University of Aberdeen School of Medicine and Dentistry

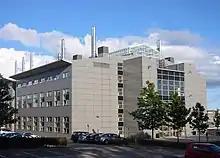
The Institute of Medical Sciences, where medical science research is performed

The school also offers a large variety of postgraduate degrees, including Applied Health Sciences, Master in Public Health, Global Health and Management, Human Nutrition, Clinical Nutrition, Health Economics for Health Professionals, Health Psychology, Medical Sciences, Molecular Medicine, Microbiology, Immunology and Immunotherapy, Cardiovascular Science and Diabetes, Reproductive and Developmental Biology, Biotechnology, Bioinformatics and Bio-business, Microbiology, Medical Physics, Medical Imaging, Industrial Biotechnology, Clinical Pharmacology, Drug Discovery and Development, Precision Medicine and Pharmacological Innovation, Advanced Clinical Practice, Clinical Education, Special Care Dentistry, Advanced Restorative Dental Practice and Physician Associate programmes. Postgraduate degrees are offered as taught courses, generally leading to the degree of Master of Science (MSc), and as research degrees either at a master's (MSc, MRes, ChM) level or at doctoral (PhD, MD) level.